Eiffel Tower (Delaunay series)

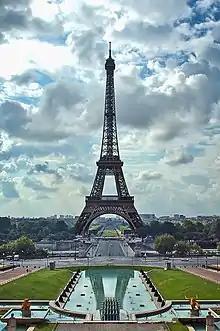
The Eiffel Tower in Paris, which inspired the series

The Eiffel Tower series of Robert Delaunay (1885–1941) is a cycle of paintings and drawings of the Eiffel Tower. The Eiffel Tower was built by Gustave Eiffel.